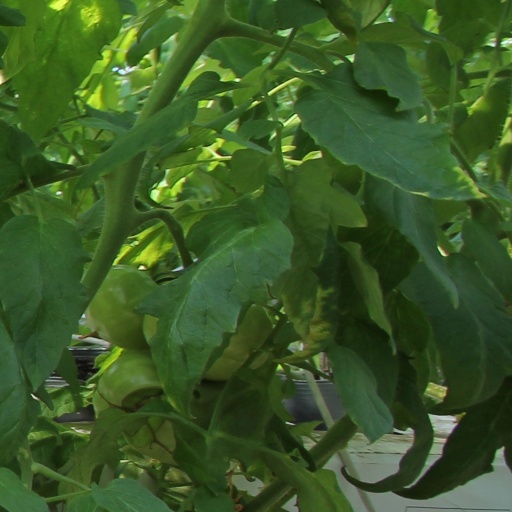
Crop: tomato